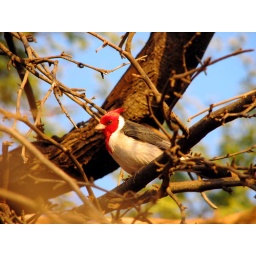
I spotted this cardinal in the woods behind the beach.